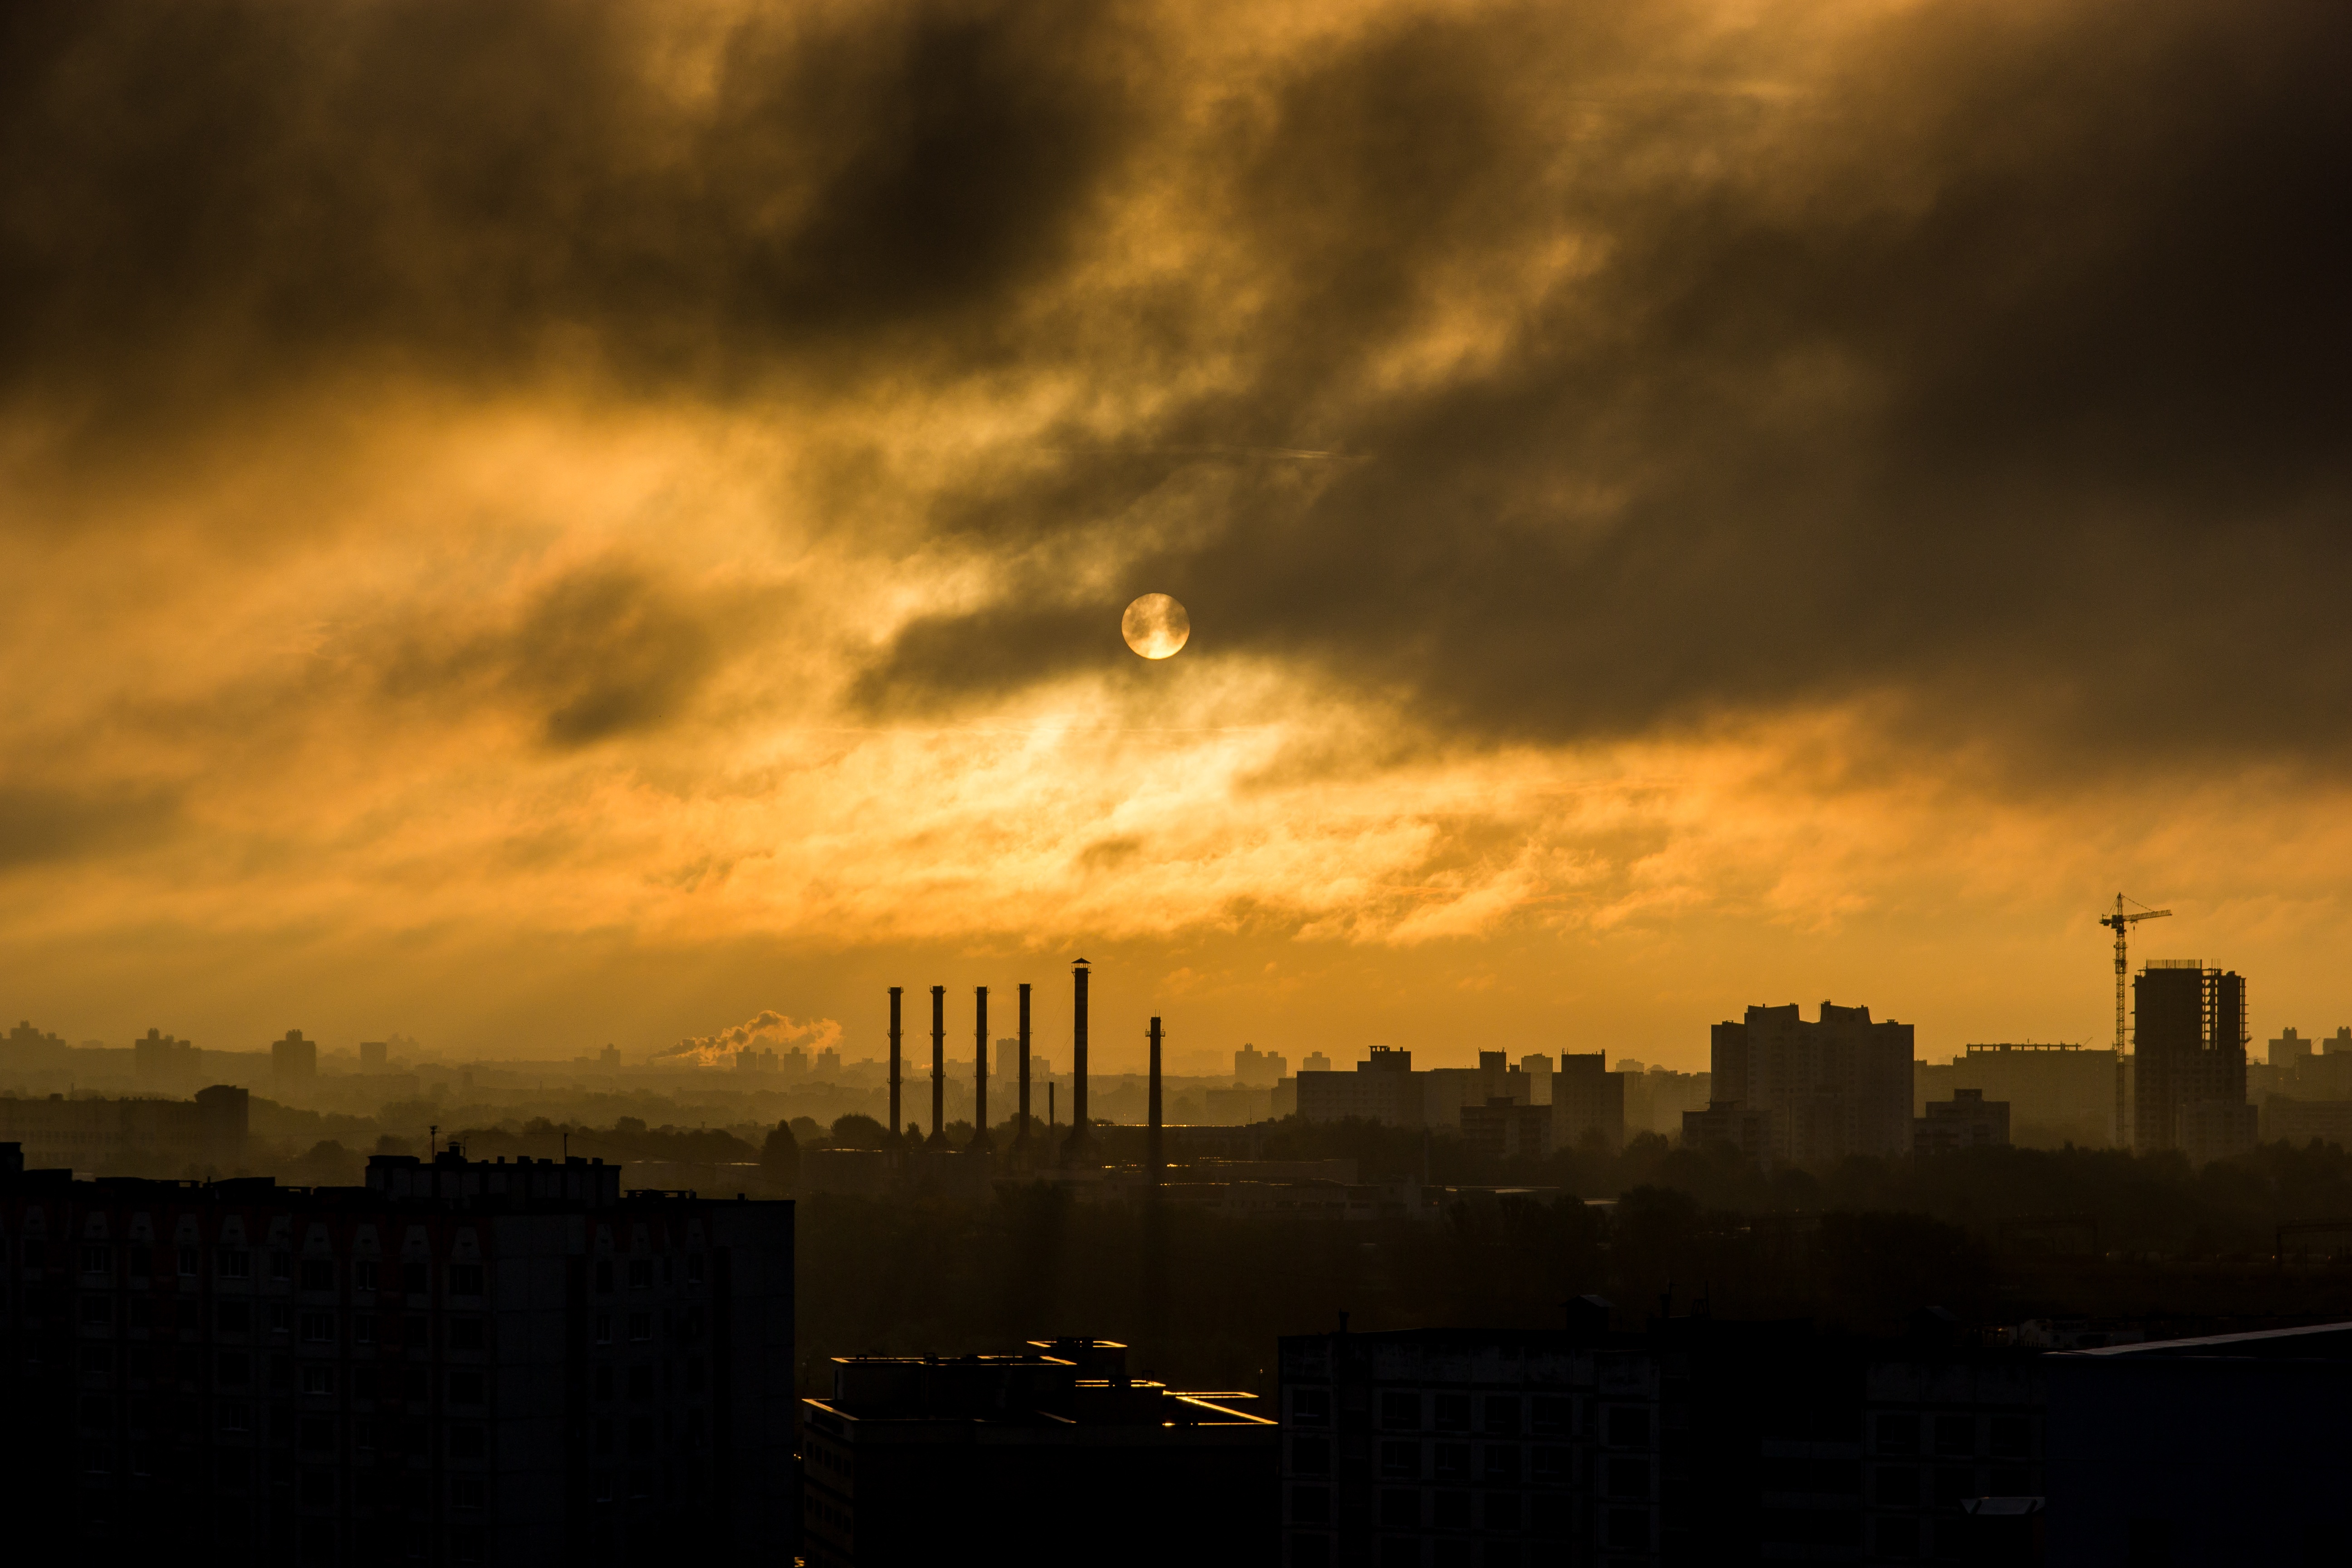
horizon, silhouette, cloud, sky, sun, sunrise, sunset, skyline, night, sunlight, morning, dawn, city, atmosphere, cityscape, dusk, evening, industrial, darkness, afterglow, atmospheric phenomenon, atmosphere of earth